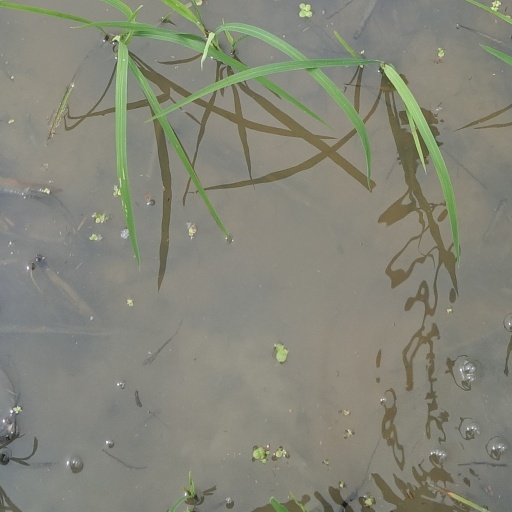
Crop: rice